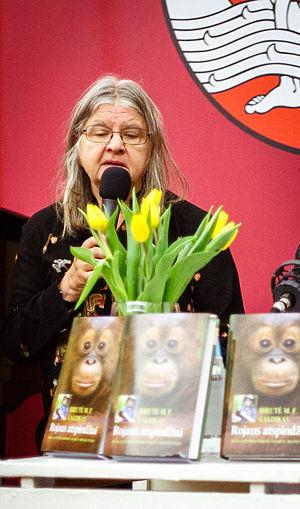
Birutė Galdikas, née le 10 mai 1946 à Wiesbaden, est une primatologue canadienne spécialisée dans l'éthologie, l'écologie et l'évolution des orangs-outans, également engagée pour leur conservation.